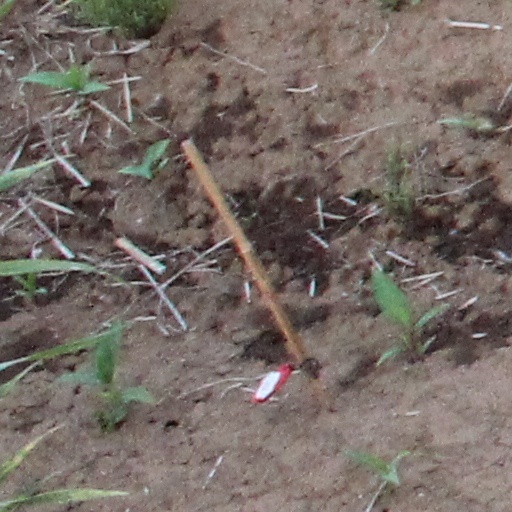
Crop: wheat